1916 New York City polio epidemic

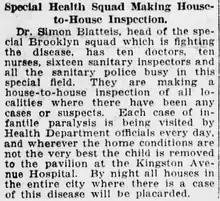
Newspaper article outlining steps being taken to combat the pandemic

The 1916 epidemic caused widespread panic and thousands fled the city to nearby mountain resorts. A number of social distancing initiatives were put in place to contain the outbreak; movie theaters were closed, meetings were canceled, public gatherings were almost nonexistent, and children were warned not to drink from water fountains, and told to avoid amusement parks, swimming pools, and beaches. The names and addresses of individuals with confirmed polio cases were published daily in the press, their houses were identified with placards, and their families were quarantined. Cities in neighboring counties and states enacted rules barring New Yorkers from entering those cities, with Hoboken, New Jersey going so far as to have police officers intercept travelers arriving from Brooklyn by ferry and escort them back to Brooklyn. Hiram M. Hiller Jr. was one of the physicians in several cities who realized what they were dealing with, but the nature of the disease remained largely a mystery. In the absence of proven treatments, a number of odd and potentially dangerous polio treatments were suggested. In John Haven Emerson's "A Monograph on the Epidemic of Poliomyelitis (Infantile Paralysis) in New York City in 1916", one suggested remedy reads: